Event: Nepal Earthquake
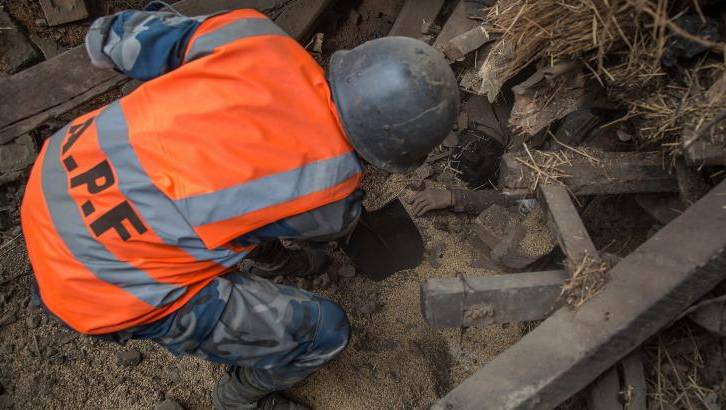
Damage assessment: damage